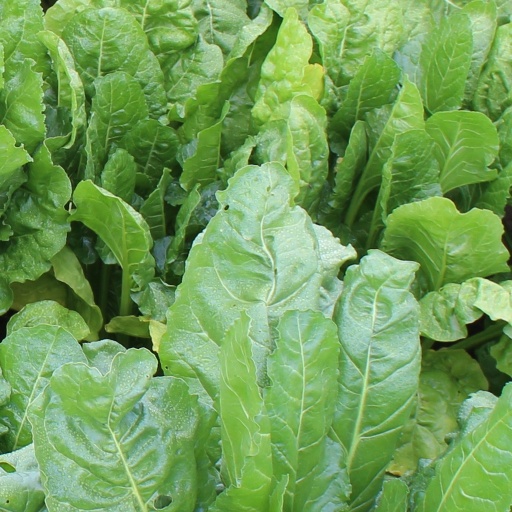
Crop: sugar beet